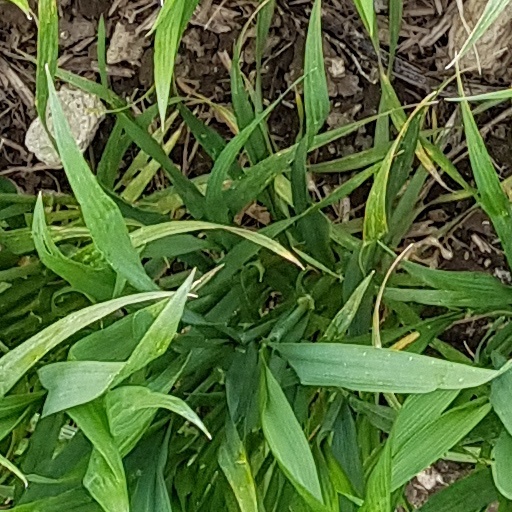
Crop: wheat